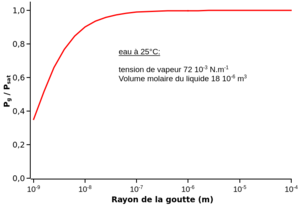
Rapport P_g / P_sat pour l'eau à température ambiante
L'équation de Kelvin est basée sur la formule de la pression de Laplace et s'applique à un fluide en équilibre avec sa vapeur. Si on suppose que l'interface liquide-vapeur a un rayon de courbure moyen, elle permet de relier la pression de vapeur avec ce rayon de courbure :